List of amphibious warfare ships of the Royal Fleet Auxiliary

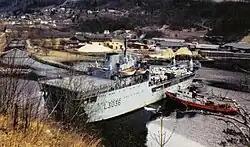
RFA "Sir Percivale"

After the loss of RFA "Sir Galahad" and the damage to RFA "Sir Tristam" during the Falklands War, two commercial Roll-on/roll-off ferries were temporarily chartered.